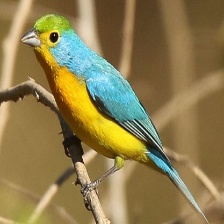
Species: ORANGE BRESTED BUNTING
Scientific name: PASSERINA LECLANCHERII
ImageNet parent category: indigo_bunting